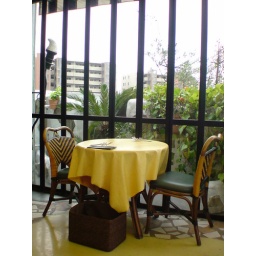
terrace side table in the green house, aobadai